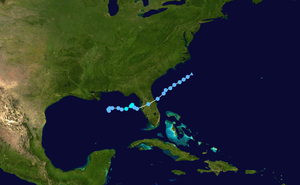
La tempête tropicale Henri est le douzième phénomène cyclonique de la saison 2003. C'est la 3ᵉ utilisation du nom Henri pour un cyclone tropical du bassin de l'Atlantique Nord, après 1979 et 1985.
La Saison cyclonique 2003 dans l'océan Atlantique nord commence officiellement le 1ᵉʳ juin 2003 mais la première tempête tropicale, Ana, se forma dès le 20 avril 2003. La saison prit fin le 11 décembre avec la tempête tropicale Peter, soit près de deux semaines après la fin théorique du 30 novembre. Ce fut la sixième saison en termes d'activité dans le bassin Atlantique, depuis le début de la prise de statistiques, à égalité avec la saison 1936 et derrière les saisons 2005, 1995, 1933, 1887 et 1969.